Hail

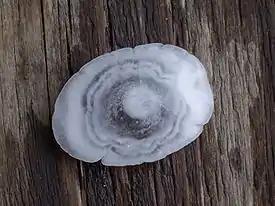
Large hailstone with concentric rings

The size of hailstones is best determined by measuring their diameter with a ruler. In the absence of a ruler, hailstone size is often visually estimated by comparing its size to that of known objects, such as coins. Using objects such as hen's eggs, peas, and marbles for comparing hailstone sizes is imprecise, due to their varied dimensions. The UK organisation, TORRO, also scales for both hailstones and hailstorms.